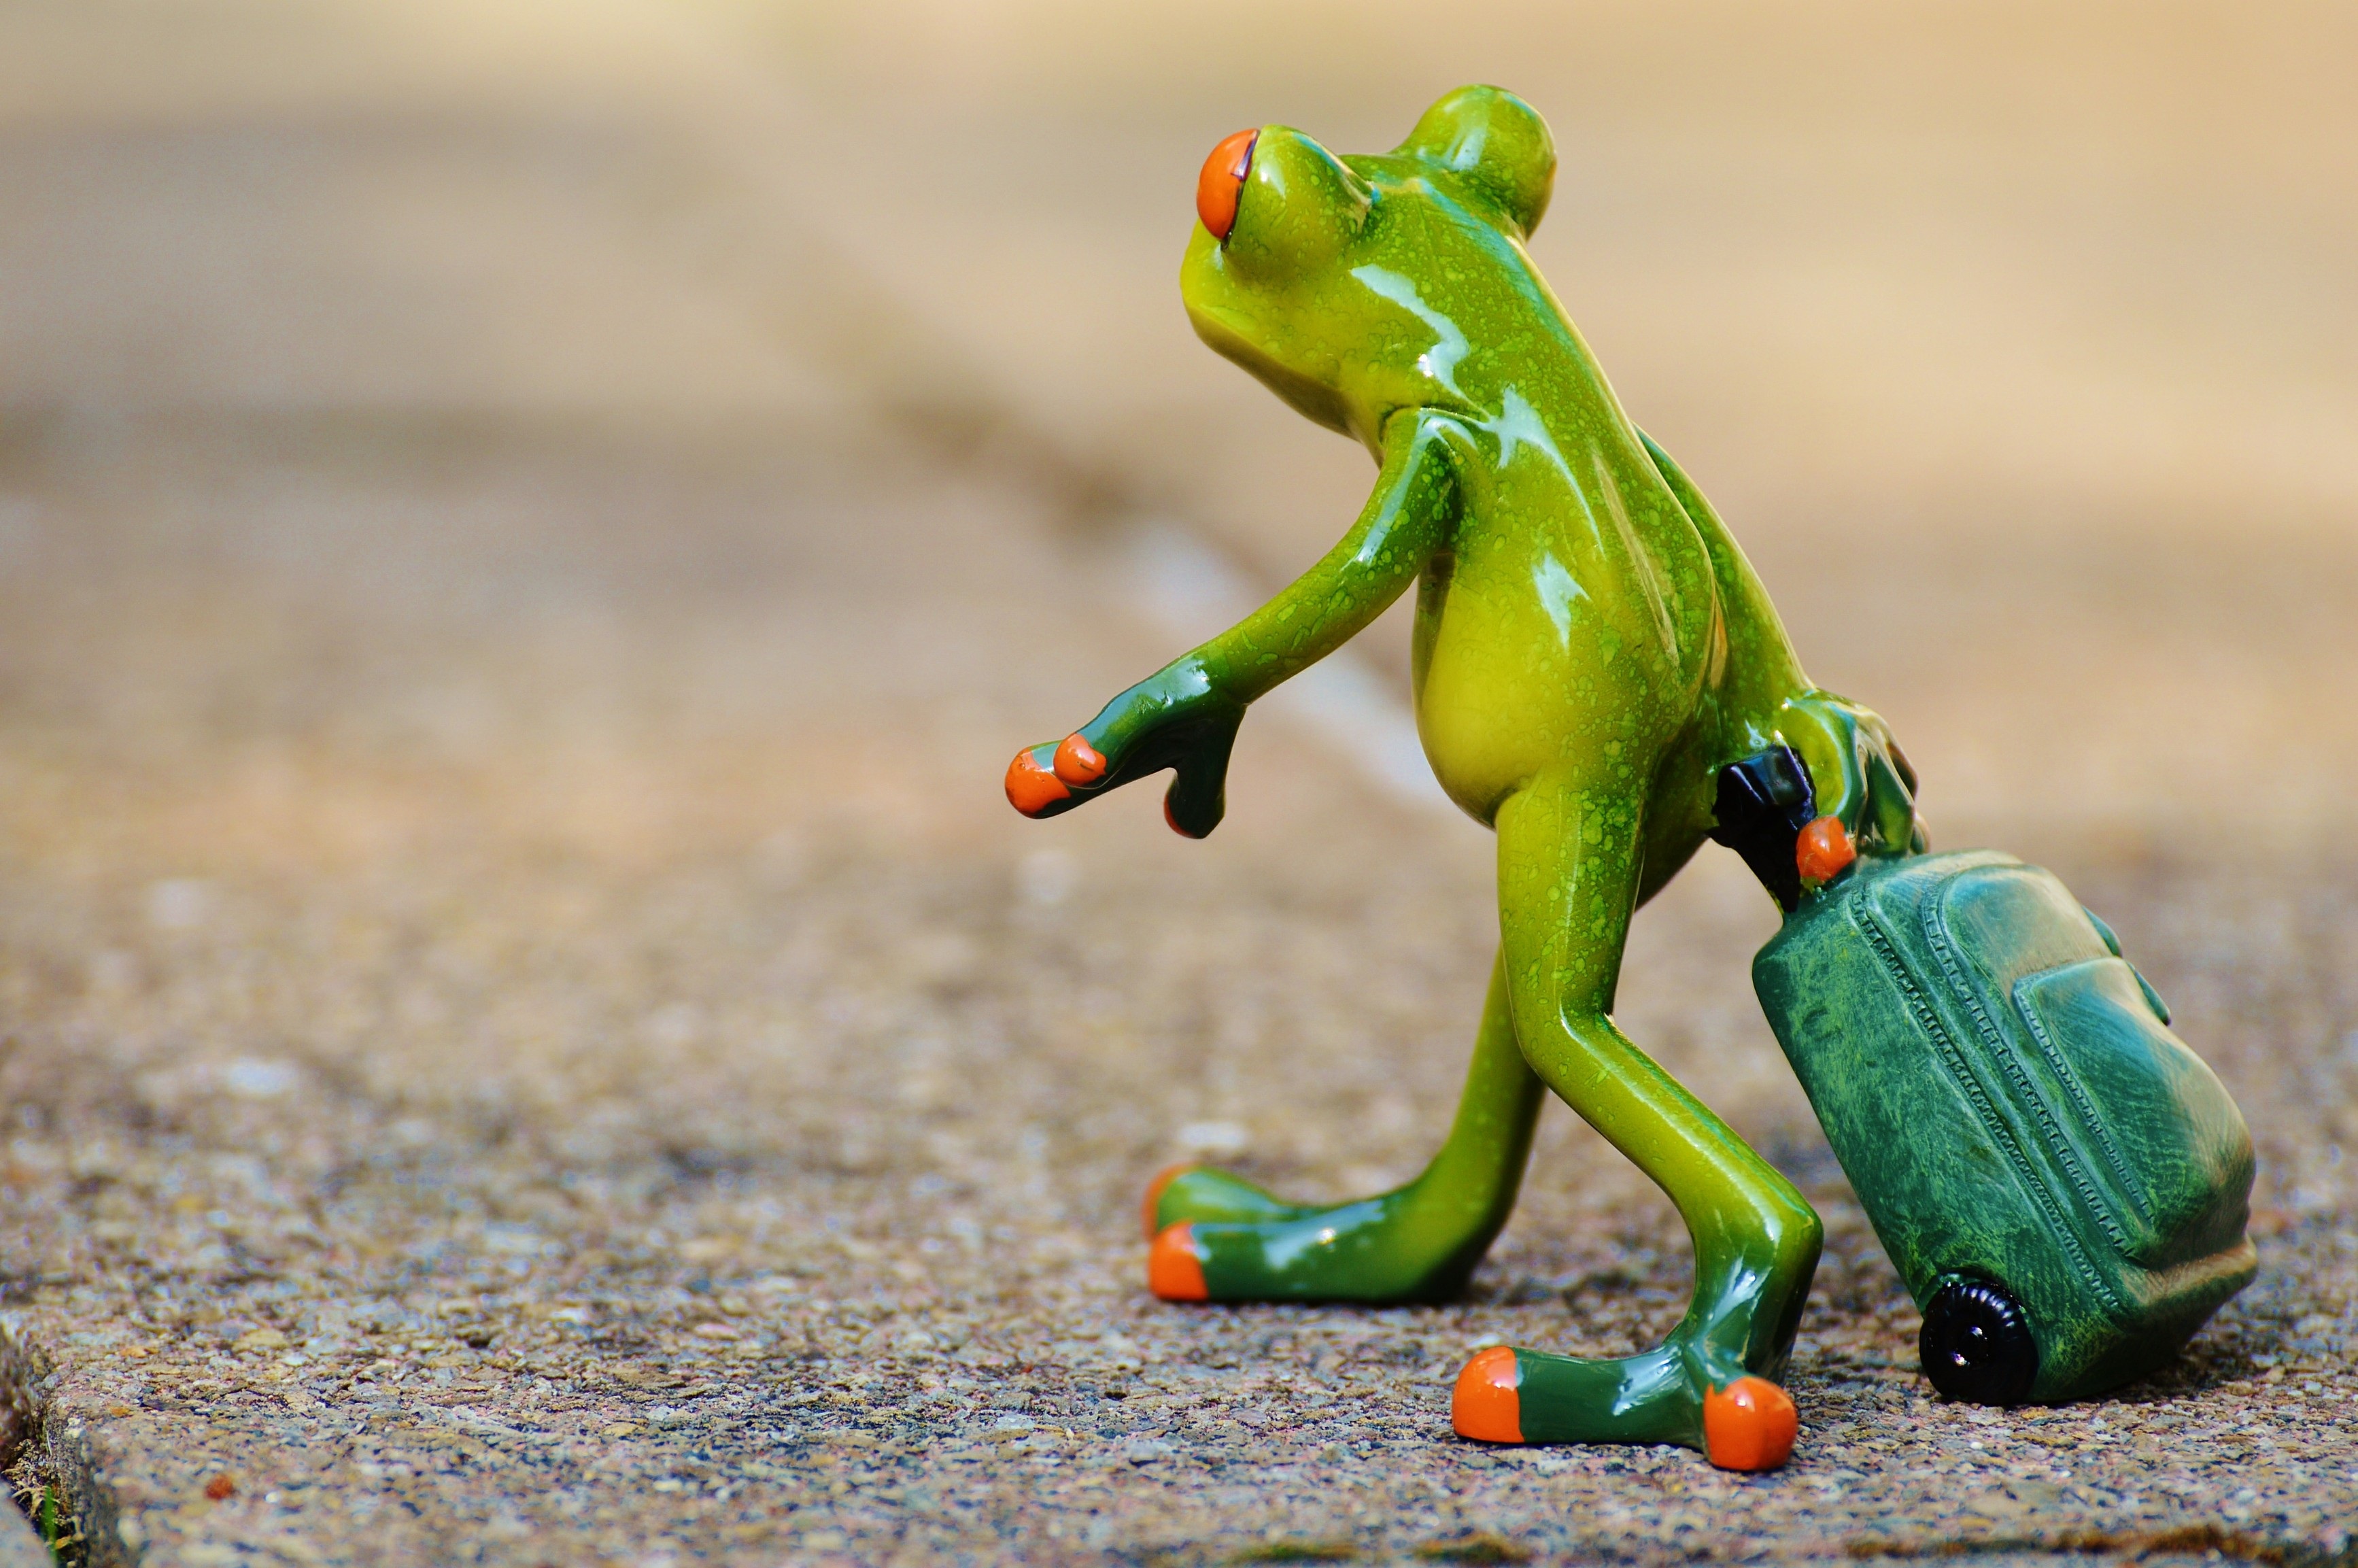
sweet, animal, cute, travel, green, holiday, frog, amphibian, toy, fauna, luggage, fun, figure, funny, farewell, macro photography, on the go, go away, holdall